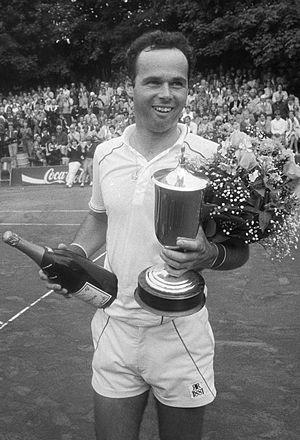
Balázs Taróczy lors de la finale à Hilversum en 1981.
Balazs Taroczy, né le 9 mai 1954 à Budapest, est un ancien joueur de tennis hongrois, professionnel de 1972 à 1988.